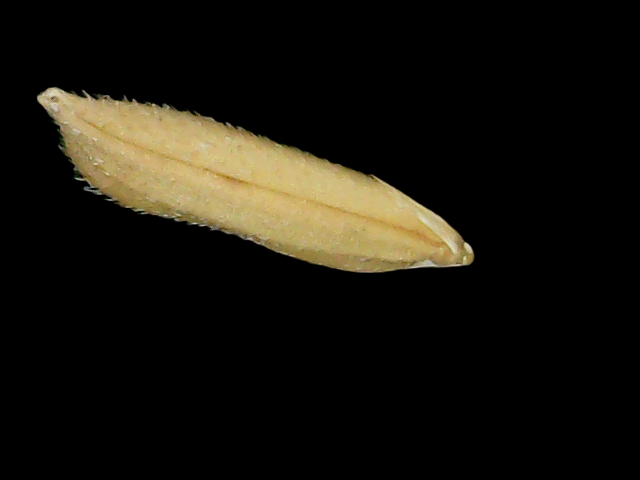
Rice variety: Binadhan14